132nd Ohio General Assembly

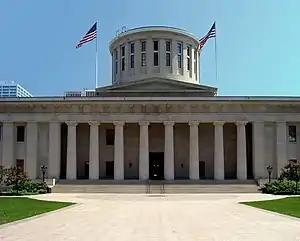
Ohio Statehouse (2004)

The One Hundred Thirty-Second Ohio General Assembly was a meeting of the Ohio state legislature, composed of the Ohio State Senate and the Ohio House of Representatives. It convened in Columbus, Ohio on January 3, 2017 and adjourned December 31, 2018. The apportionment of legislative districts was based on the 2010 United States census and 2011 redistricting plan. Both the Ohio Senate and Ohio House of Representatives were retained by the Ohio Republican Party.